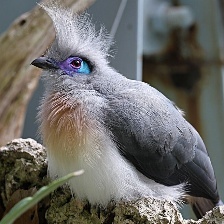
Species: CRESTED COUA
Scientific name: COUA CRISTATA